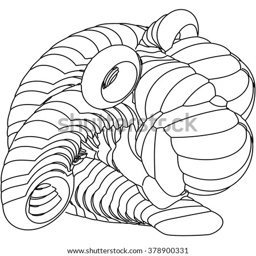
vector illustration of an abstract complex structure consisting of geometric shapes on a white background